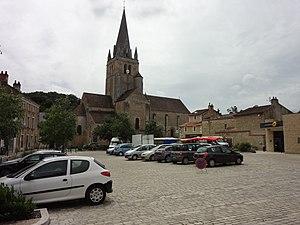
L'abbaye Saint-Benoît-de-Quinçay est une abbaye fondée au VIIᵉ siècle située dans la commune de Saint-Benoît dans le département de la Vienne en France.